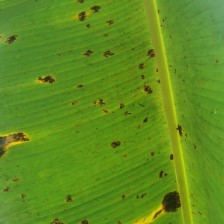
Label: pestalotiopsis